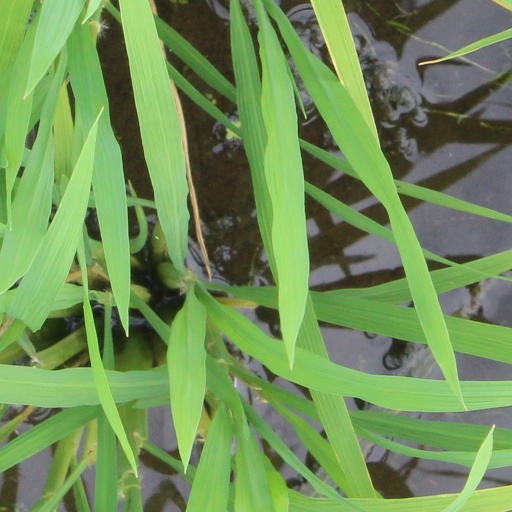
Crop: rice